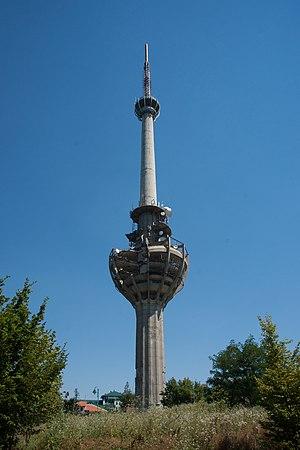
Iriški Venac TV tower
Novi Sad est une ville et une municipalité de Serbie située dans la province autonome de Voïvodine et dans le district de Bačka méridionale. Selon les données du recensement de 2011, la ville intra muros compte 231 798 habitants, la municipalité 307 760 et le territoire métropolitain de Novi Sad, appelé Ville de Novi Sad, 341 625.
La tour TV d'Iriški Venac est une tour de retransmission de télévision située au sud de Novi Sad en Serbie.